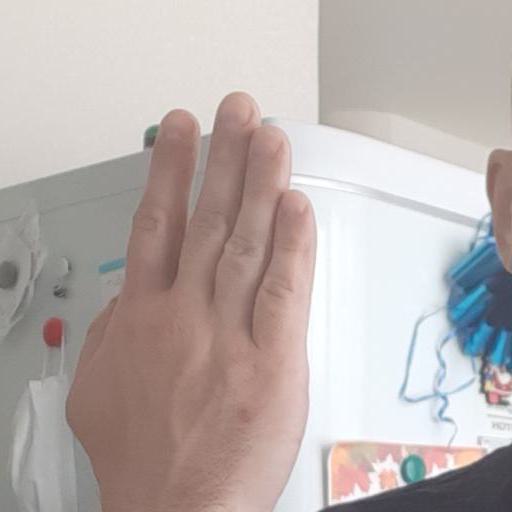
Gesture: stop_inverted